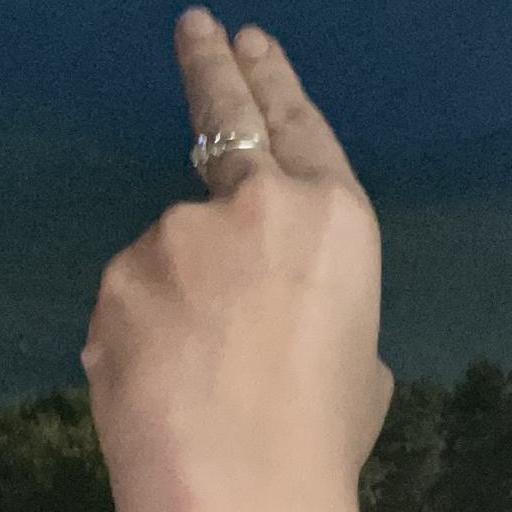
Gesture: two_up_inverted